Eli Roth

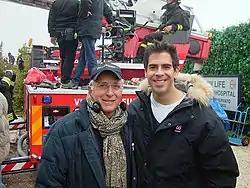
Eli Roth with Ruggero Deodato in Rome during the press tour of "Hostel" (2006)

"" opened in sixth place in June 2007, with $8.2 million; it went on to gross $17.6 million in US theaters. The film, which cost $10.2 million, earned $35 million in theaters worldwide and $50 million on DVD and pay television. Lionsgate attributed the lower grosses to the summer release, opposite blockbusters such as "Shrek the Third", "", and "Ocean's Thirteen", as well as the film's workprint having been leaked online before its release. Close to two million illegal workprint downloads were tracked the day "Hostel 2" opened.